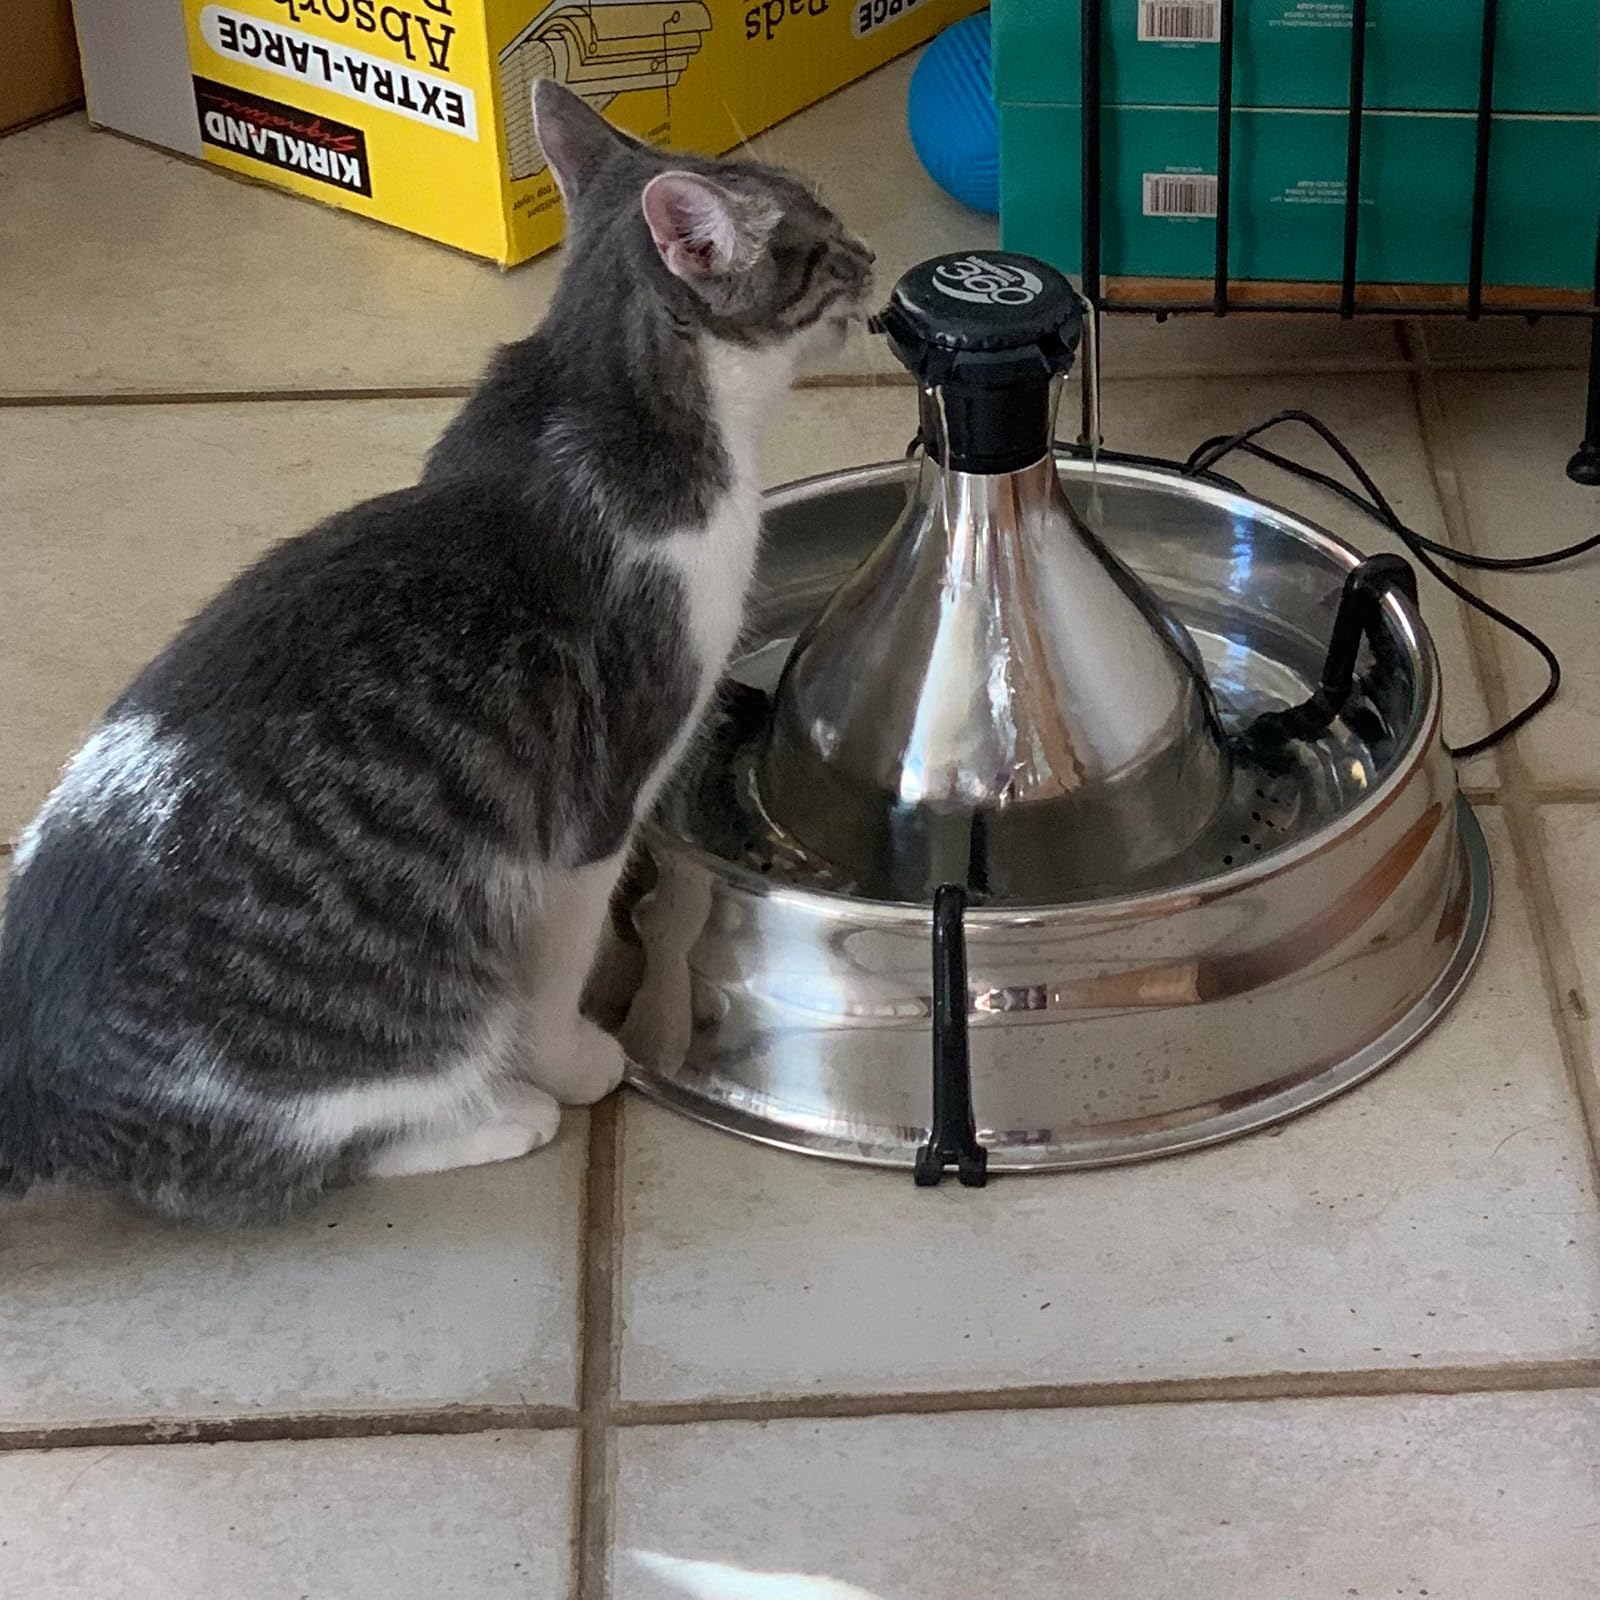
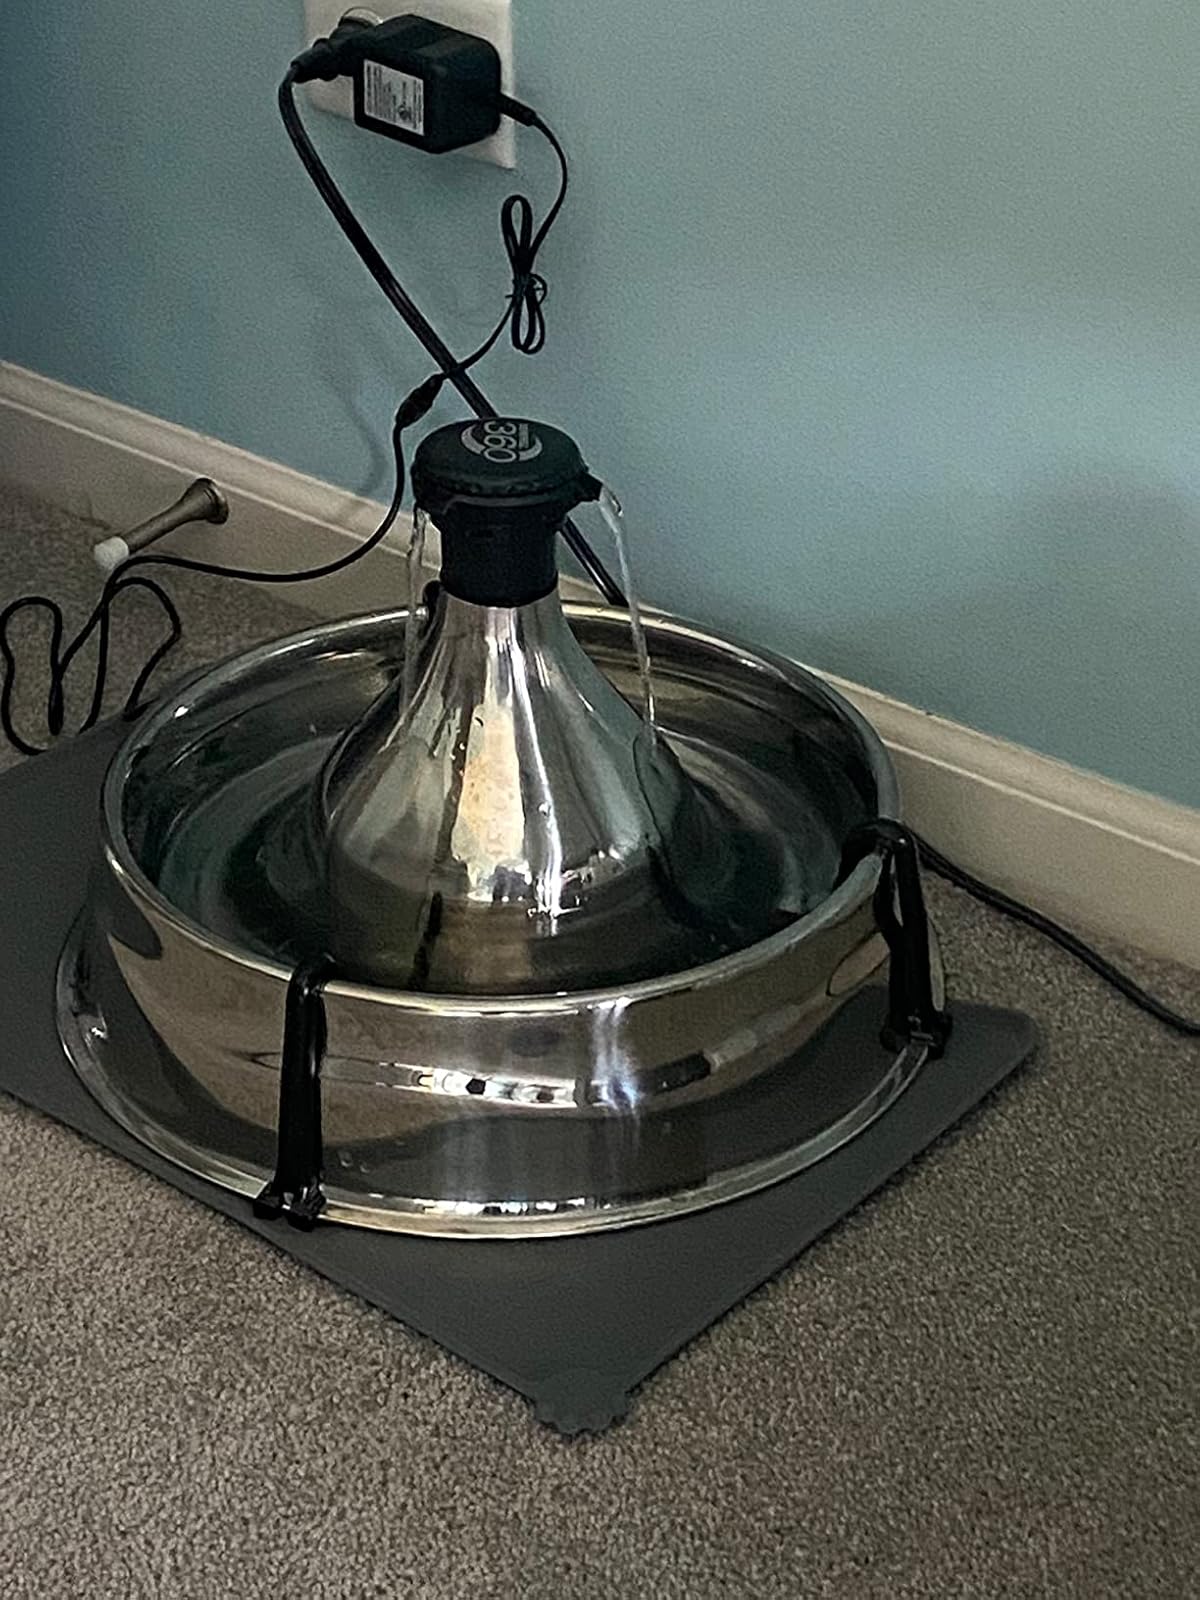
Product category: items_bowl
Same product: yes